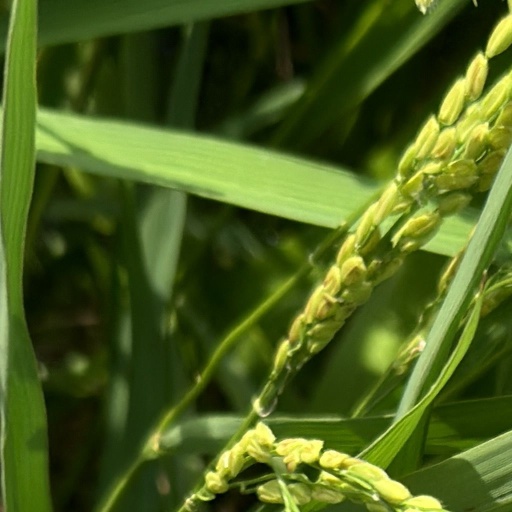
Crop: rice